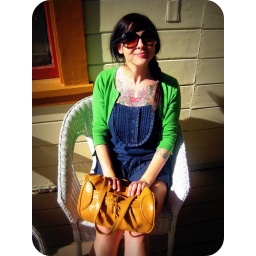
i love love love our back porch in warm weather, i can't wait to put some flower boxes and veggie plants back there!